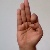
The image shows a hand gesture representing the letter 'F' in Indian Sign Language.